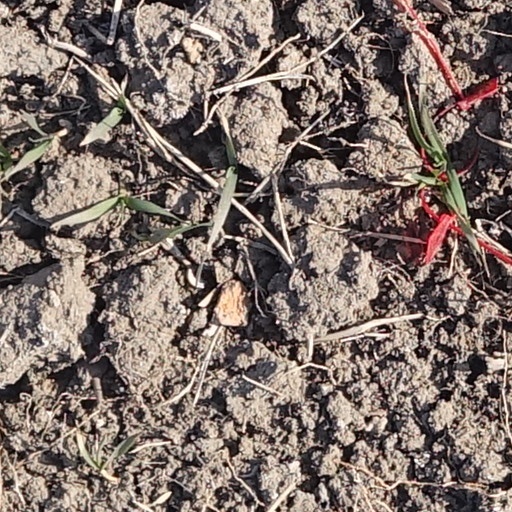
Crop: wheat